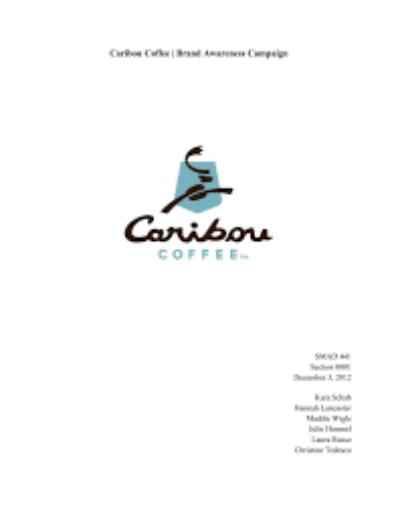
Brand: Caribou Coffee
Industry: Food